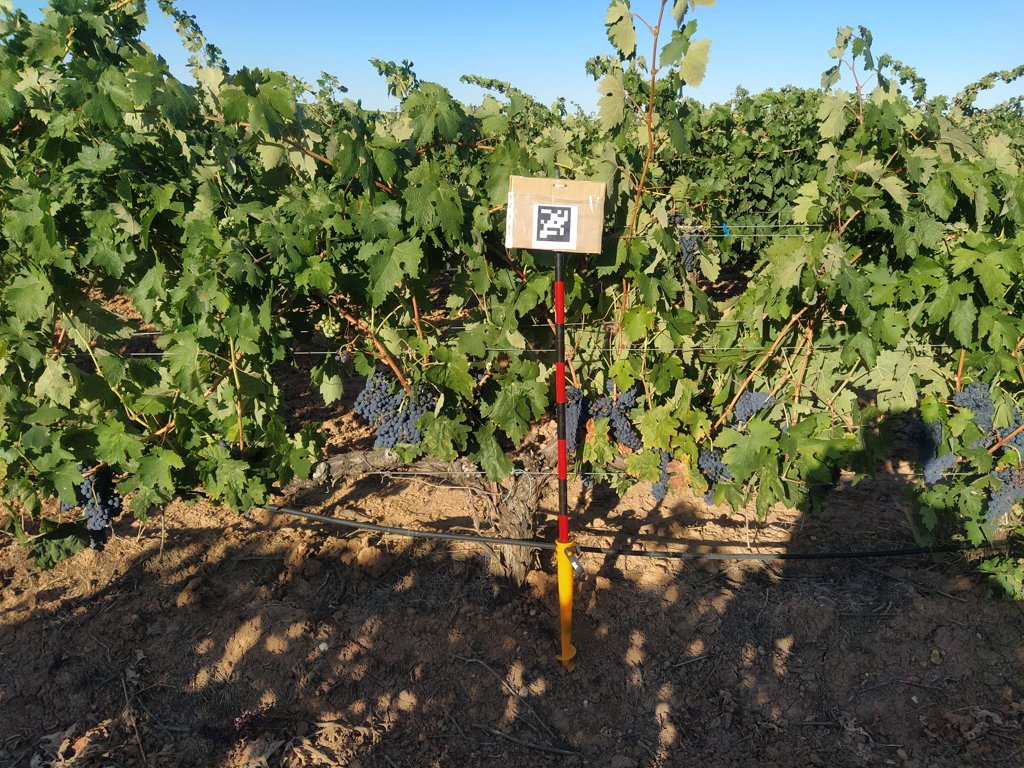
Berries visible: 750
Grape clusters: 15